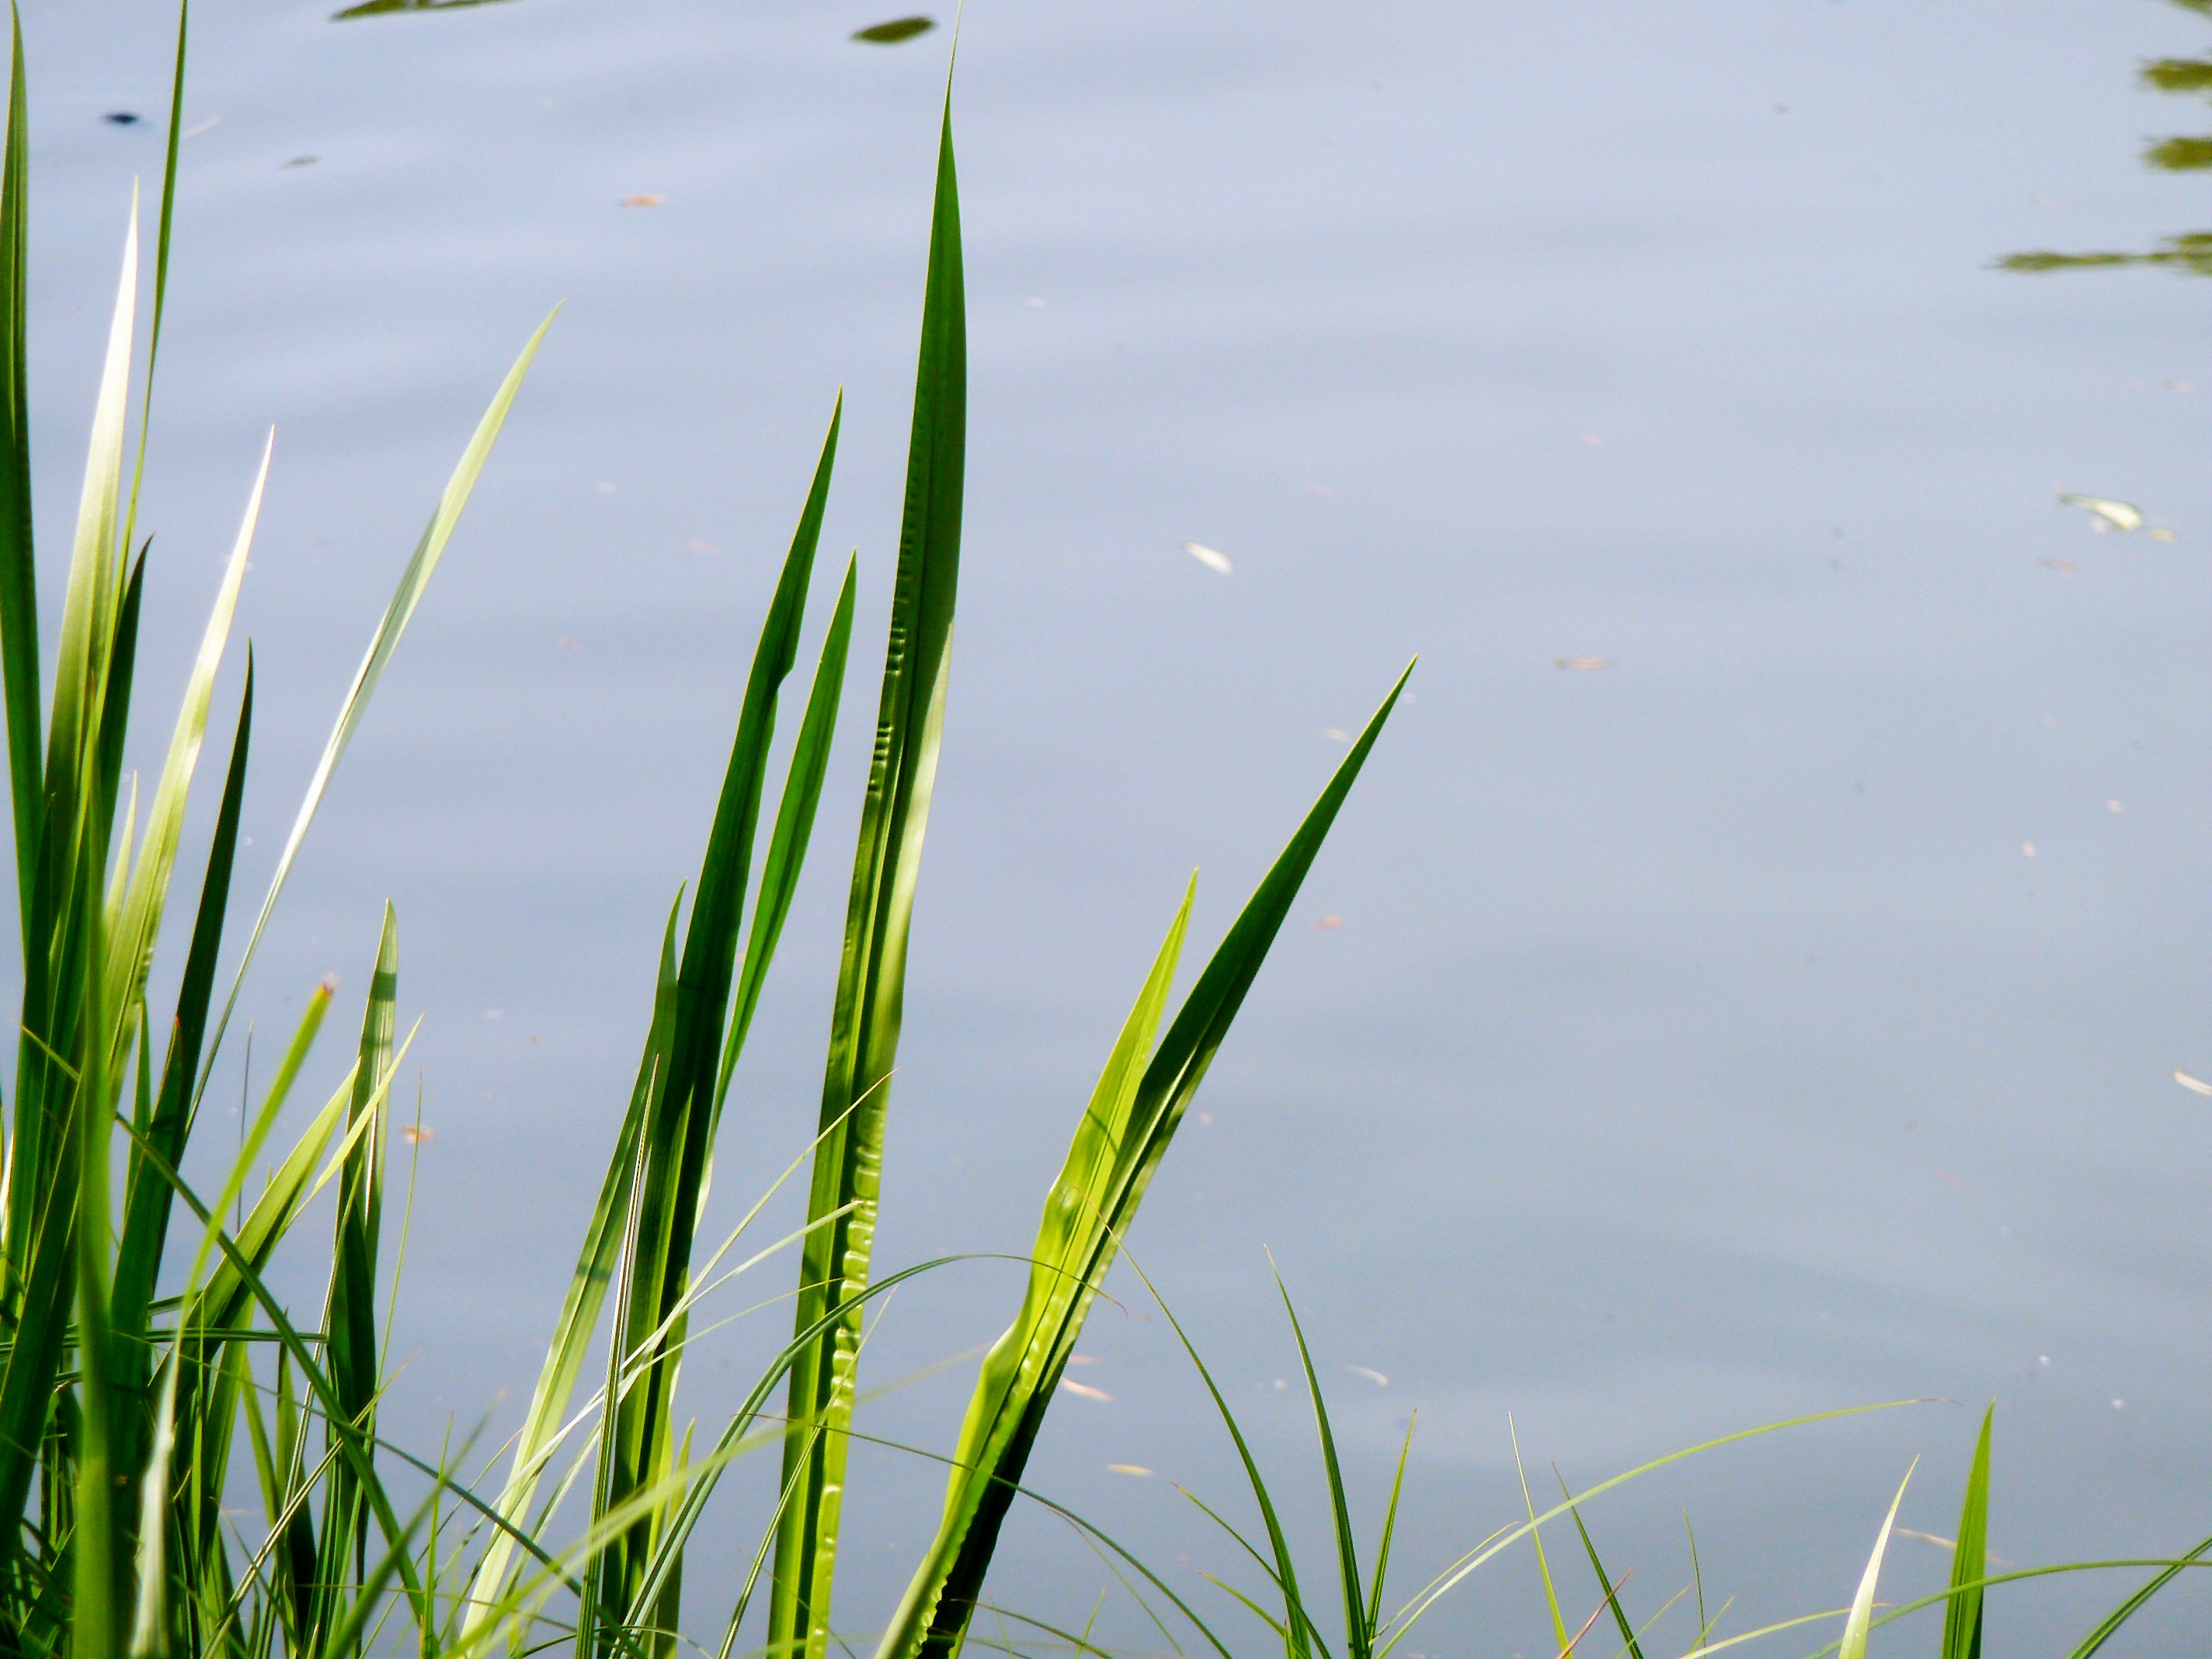
water, nature, grass, plant, field, meadow, prairie, leaf, flower, lake, reed, green, botany, aquatic plant, flora, bank, grassland, wetland, habitat, paddy field, shore grass, grass family, plant stem, phragmites